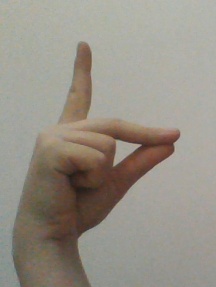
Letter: ta